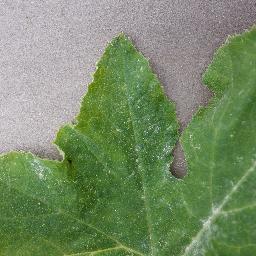
Label: Squash___Powdery_mildew